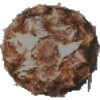
Label: Pineapple 1